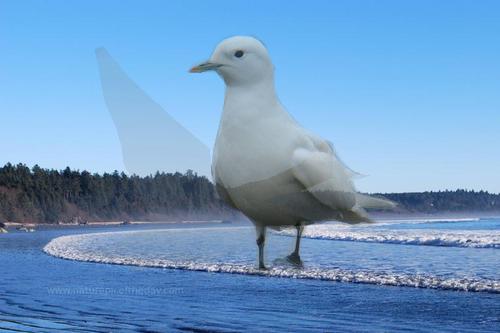
Bird species: Ivory_Gull
Bird type: waterbird
Background: water